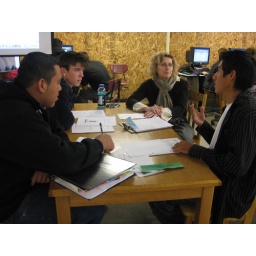
ms. cloud confers w/ her class in the library about their senior projects =)